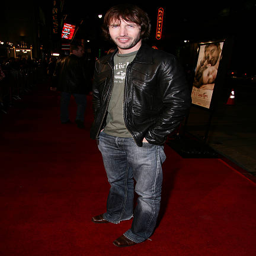
folk rock artist arrives at the premiere . held .